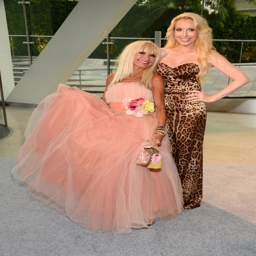
reality tv program at awards